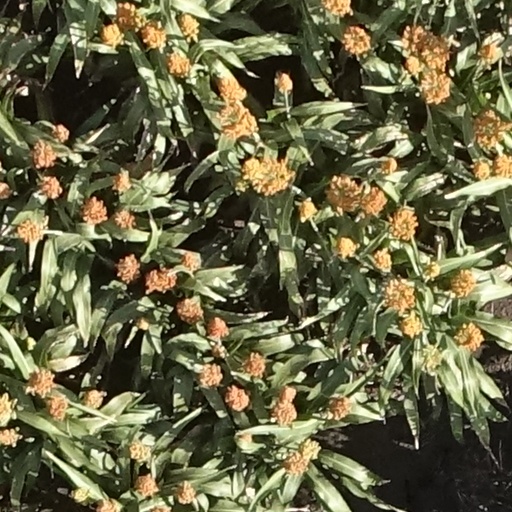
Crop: sorghum